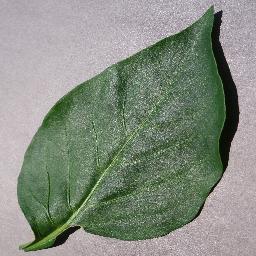
Label: Pepper,_bell___healthy